Henri de Favanne

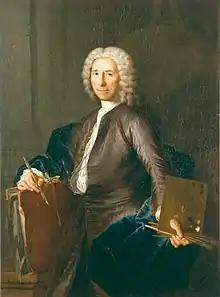
Portrait of Henri de Favanne by Jacques Autreau (1741)

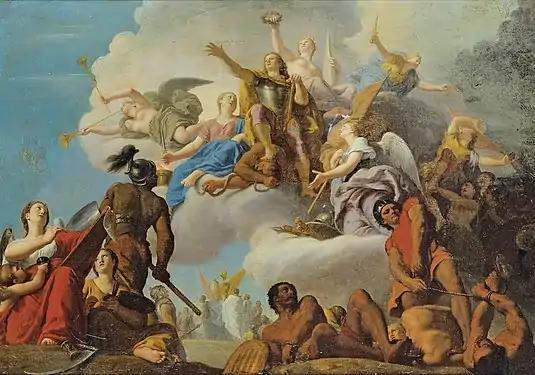
Sketch for "La bataille d’Almança ou La bataille de Villaviciosa" (c.1714)

Henri Antoine de Favanne or Favannes (3 October 1668 – 27 April 1752) was an English-born French painter of historical subjects.